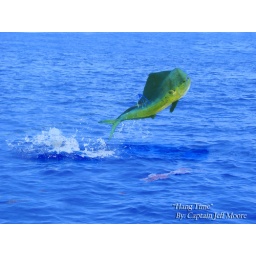
Dolphin jumping after hokked up by the Lil Kahoona off Pensacola coast